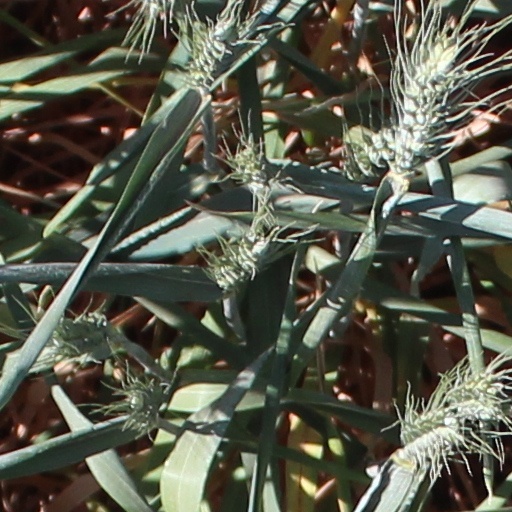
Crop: wheat